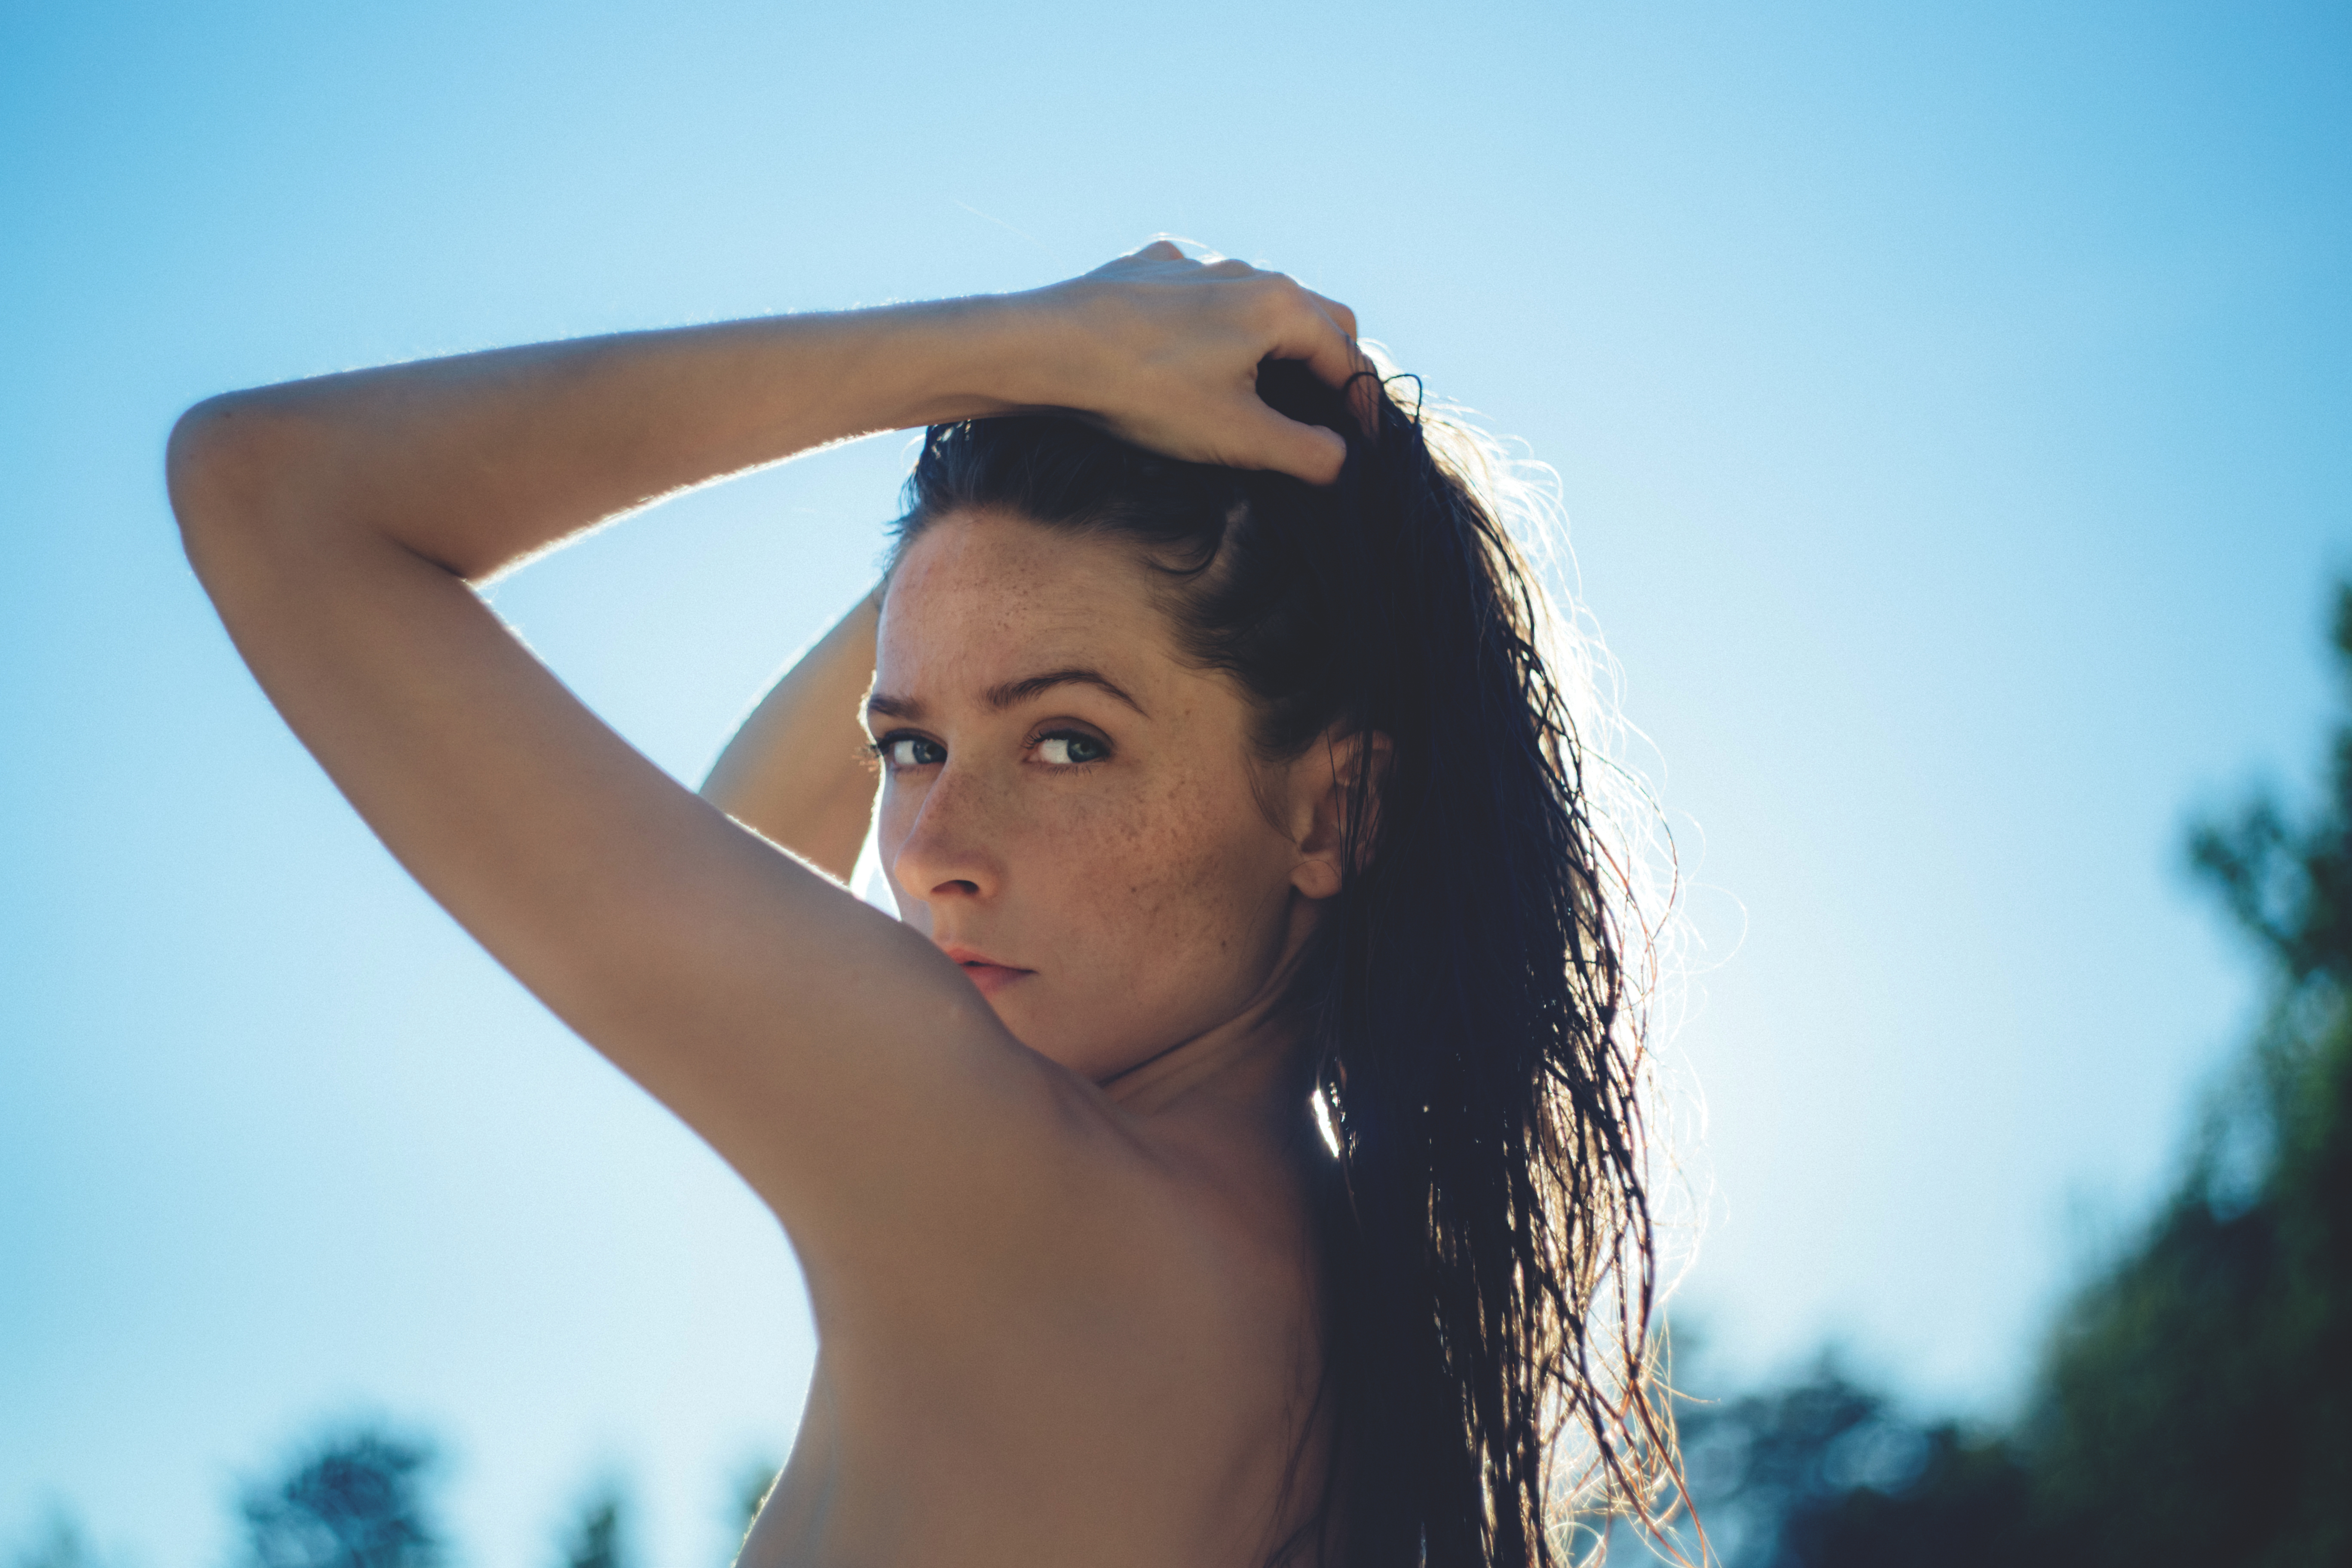
hand, person, girl, woman, hair, photography, sunlight, female, portrait, model, spring, fashion, blue, lady, hairstyle, smile, long hair, human body, eye, photograph, skin, beauty, beautiful, sexy, nude, attractive, abdomen, photo shoot, portrait photography, art model